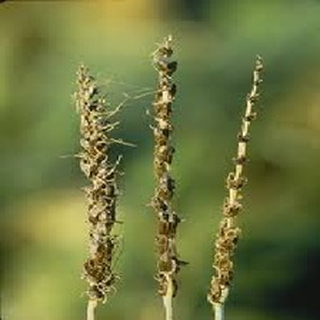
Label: wheat_smut